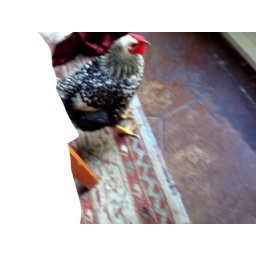
Manresa - Waiting for Dinner - Neighbour's chicken running amock around Manresa dining room 2